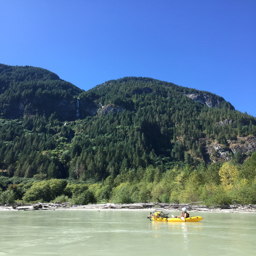
geographical feature category a few kilometers up - river .